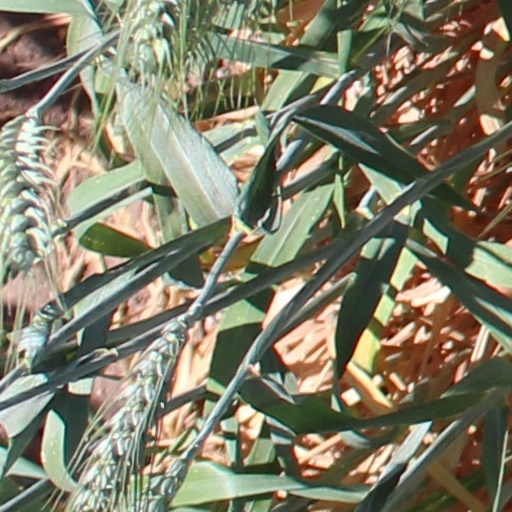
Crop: wheat